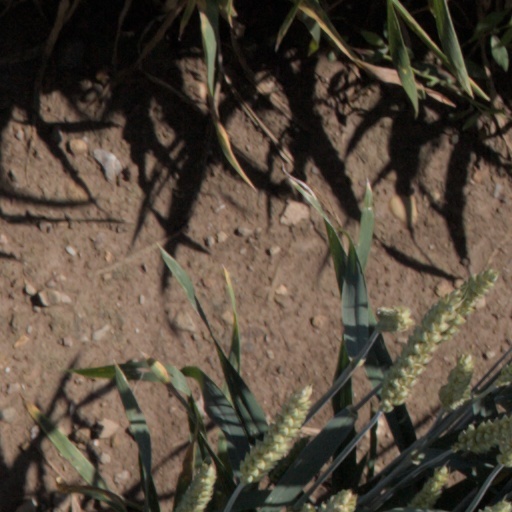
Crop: wheat